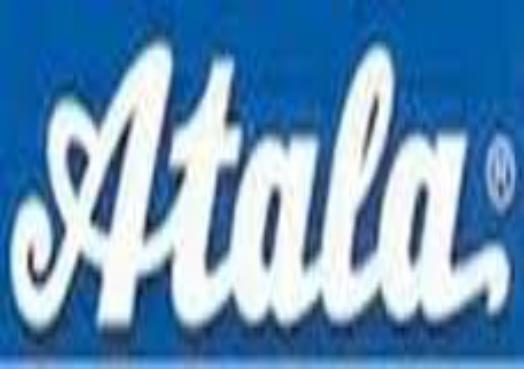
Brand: Atala
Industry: Transportation